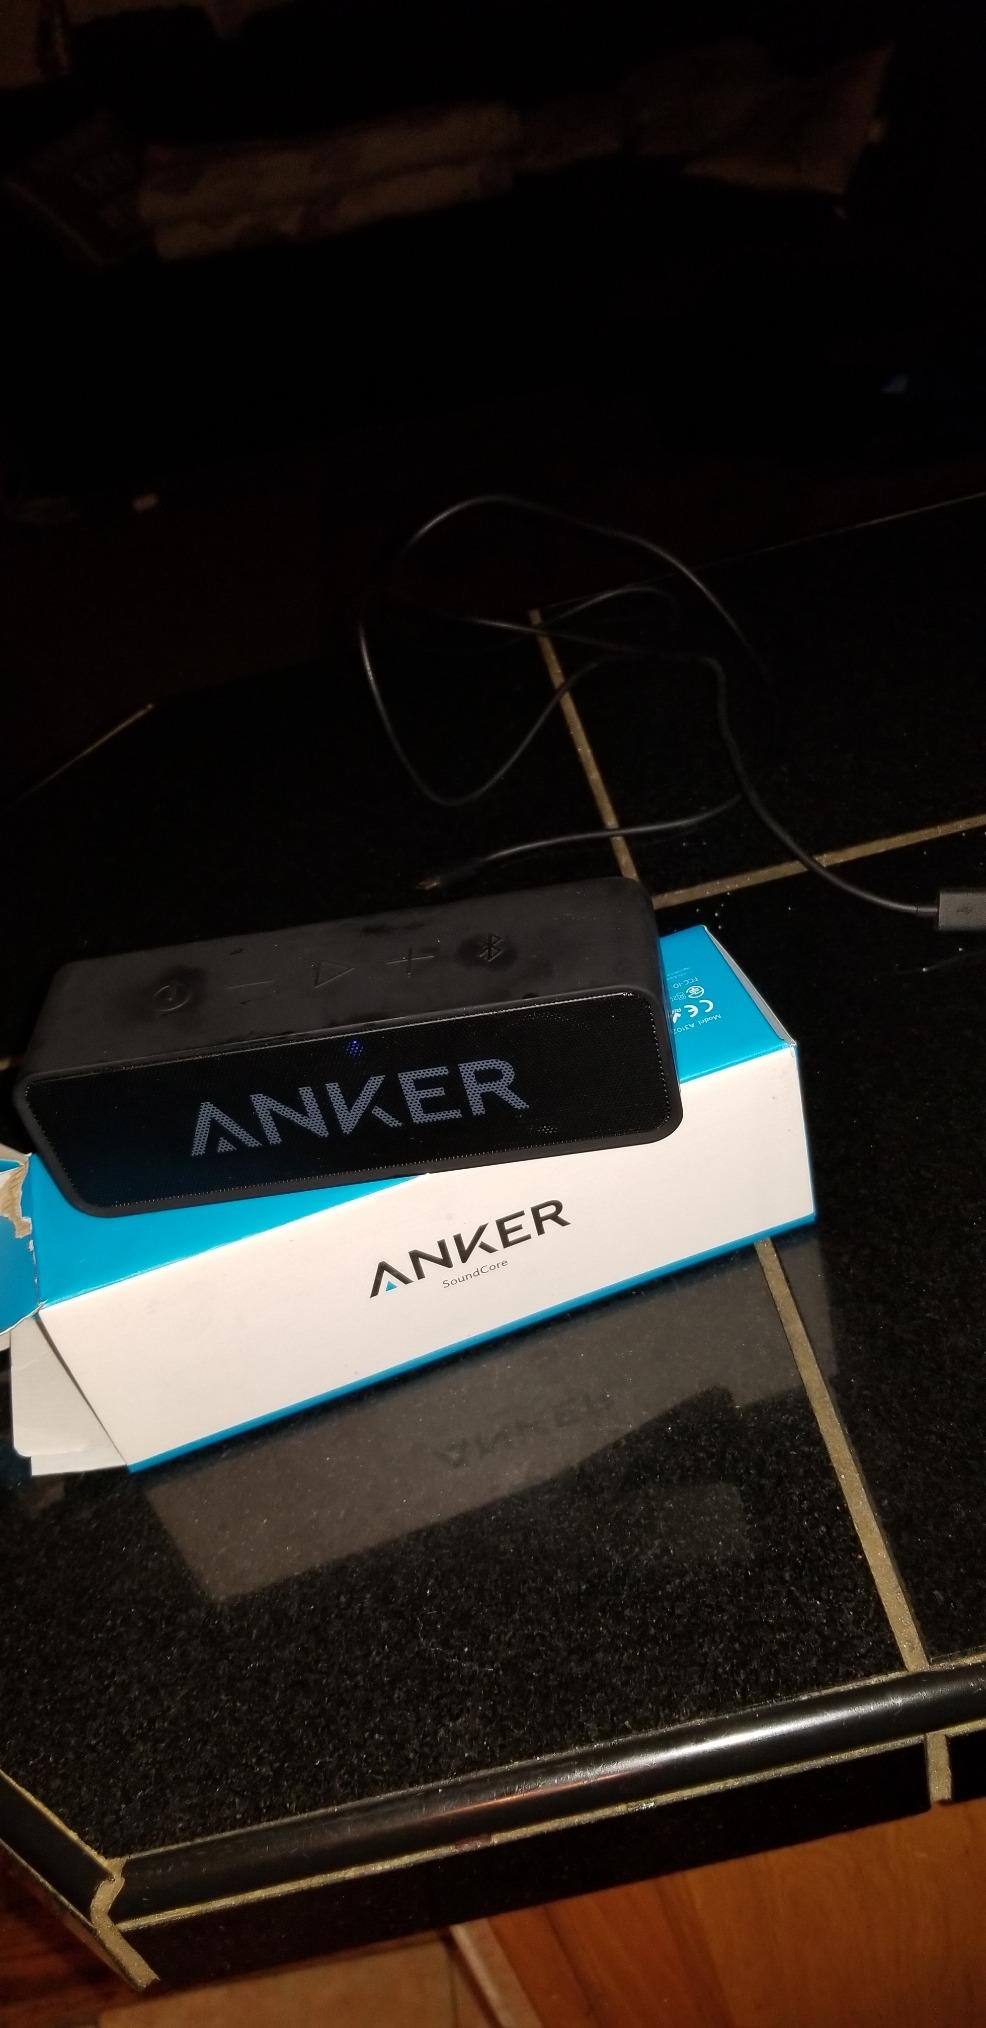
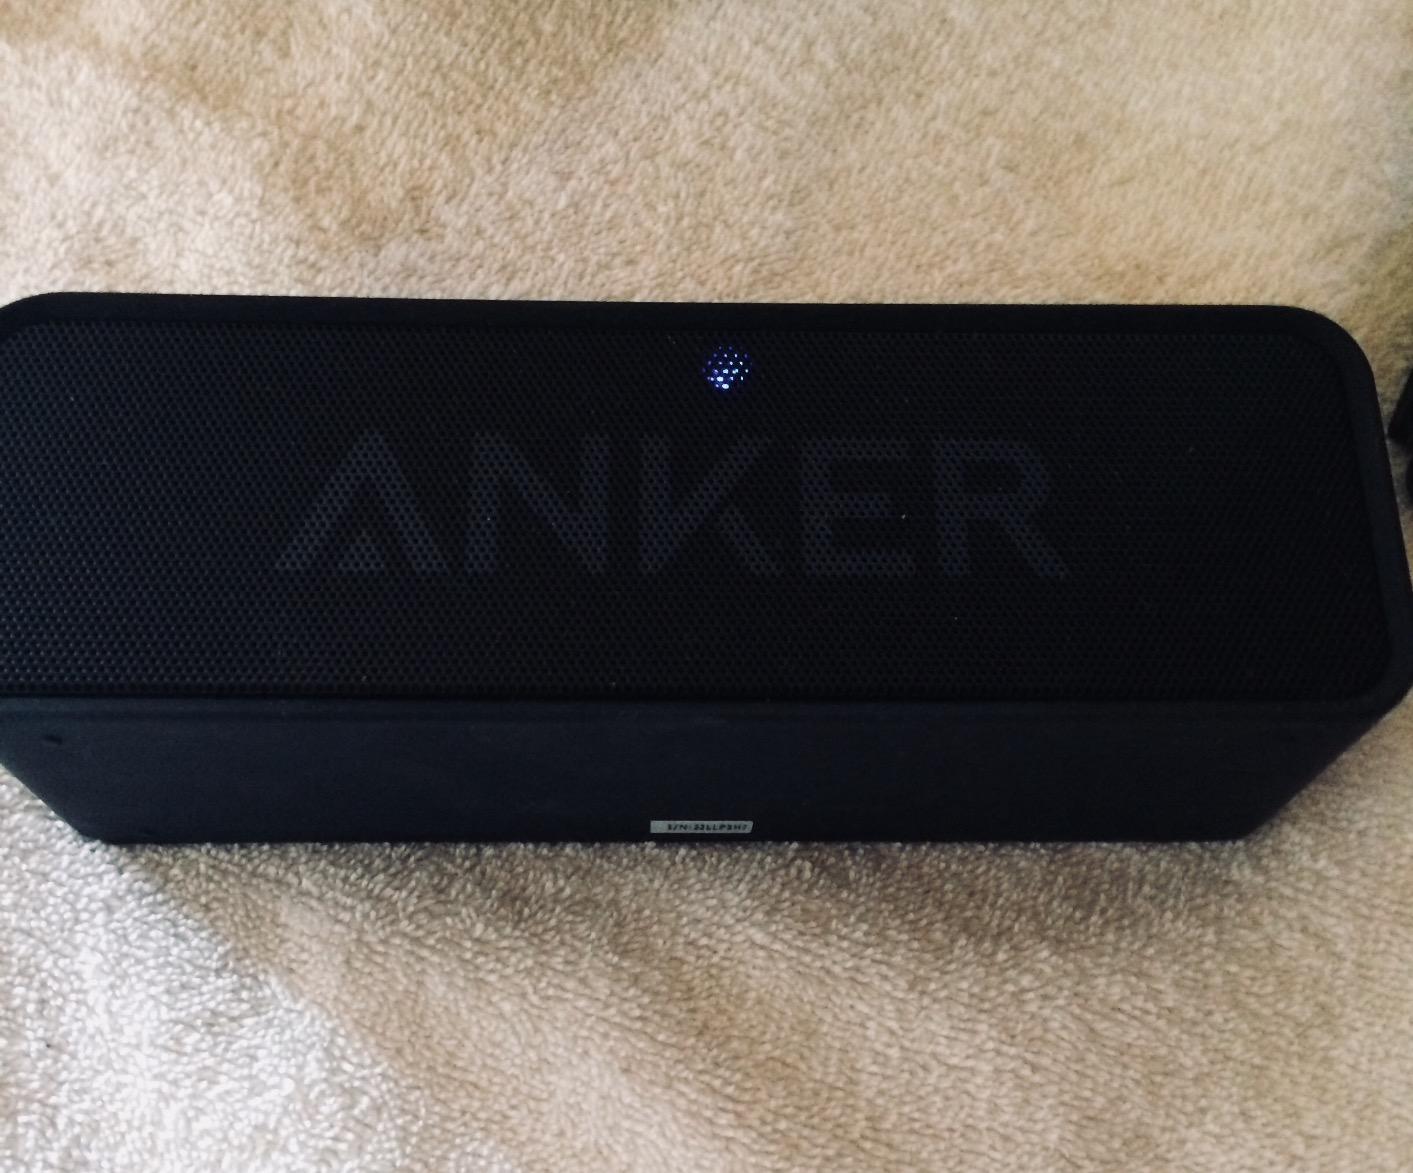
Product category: speaker
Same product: yes